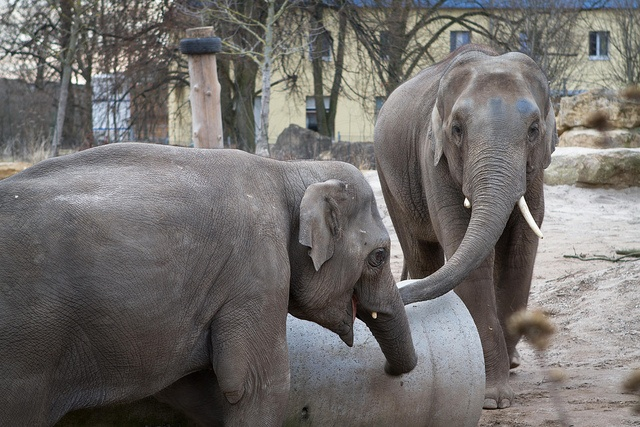
Two elephants are pushing a metal barrel around.
two elephants with trees and a building in the background
Two elephants are using their trunks to touch a barrel.
Two elephants in the sand looking at each other.
Two adult elephants interacting near a large stone.